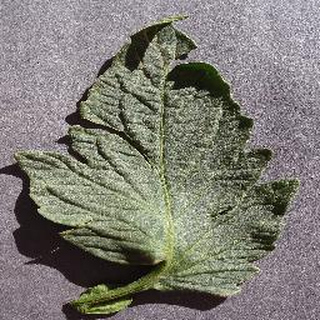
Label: healthy_tomato